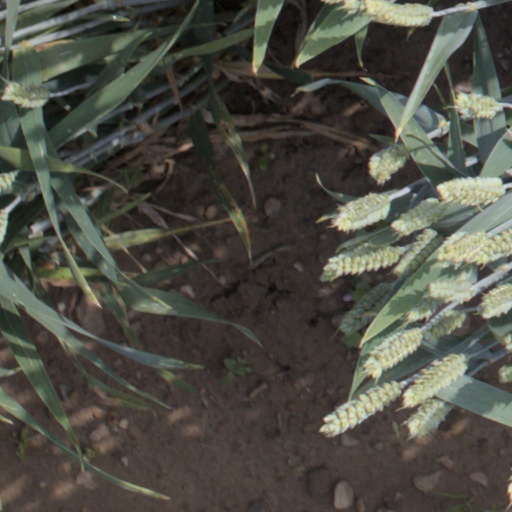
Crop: wheat